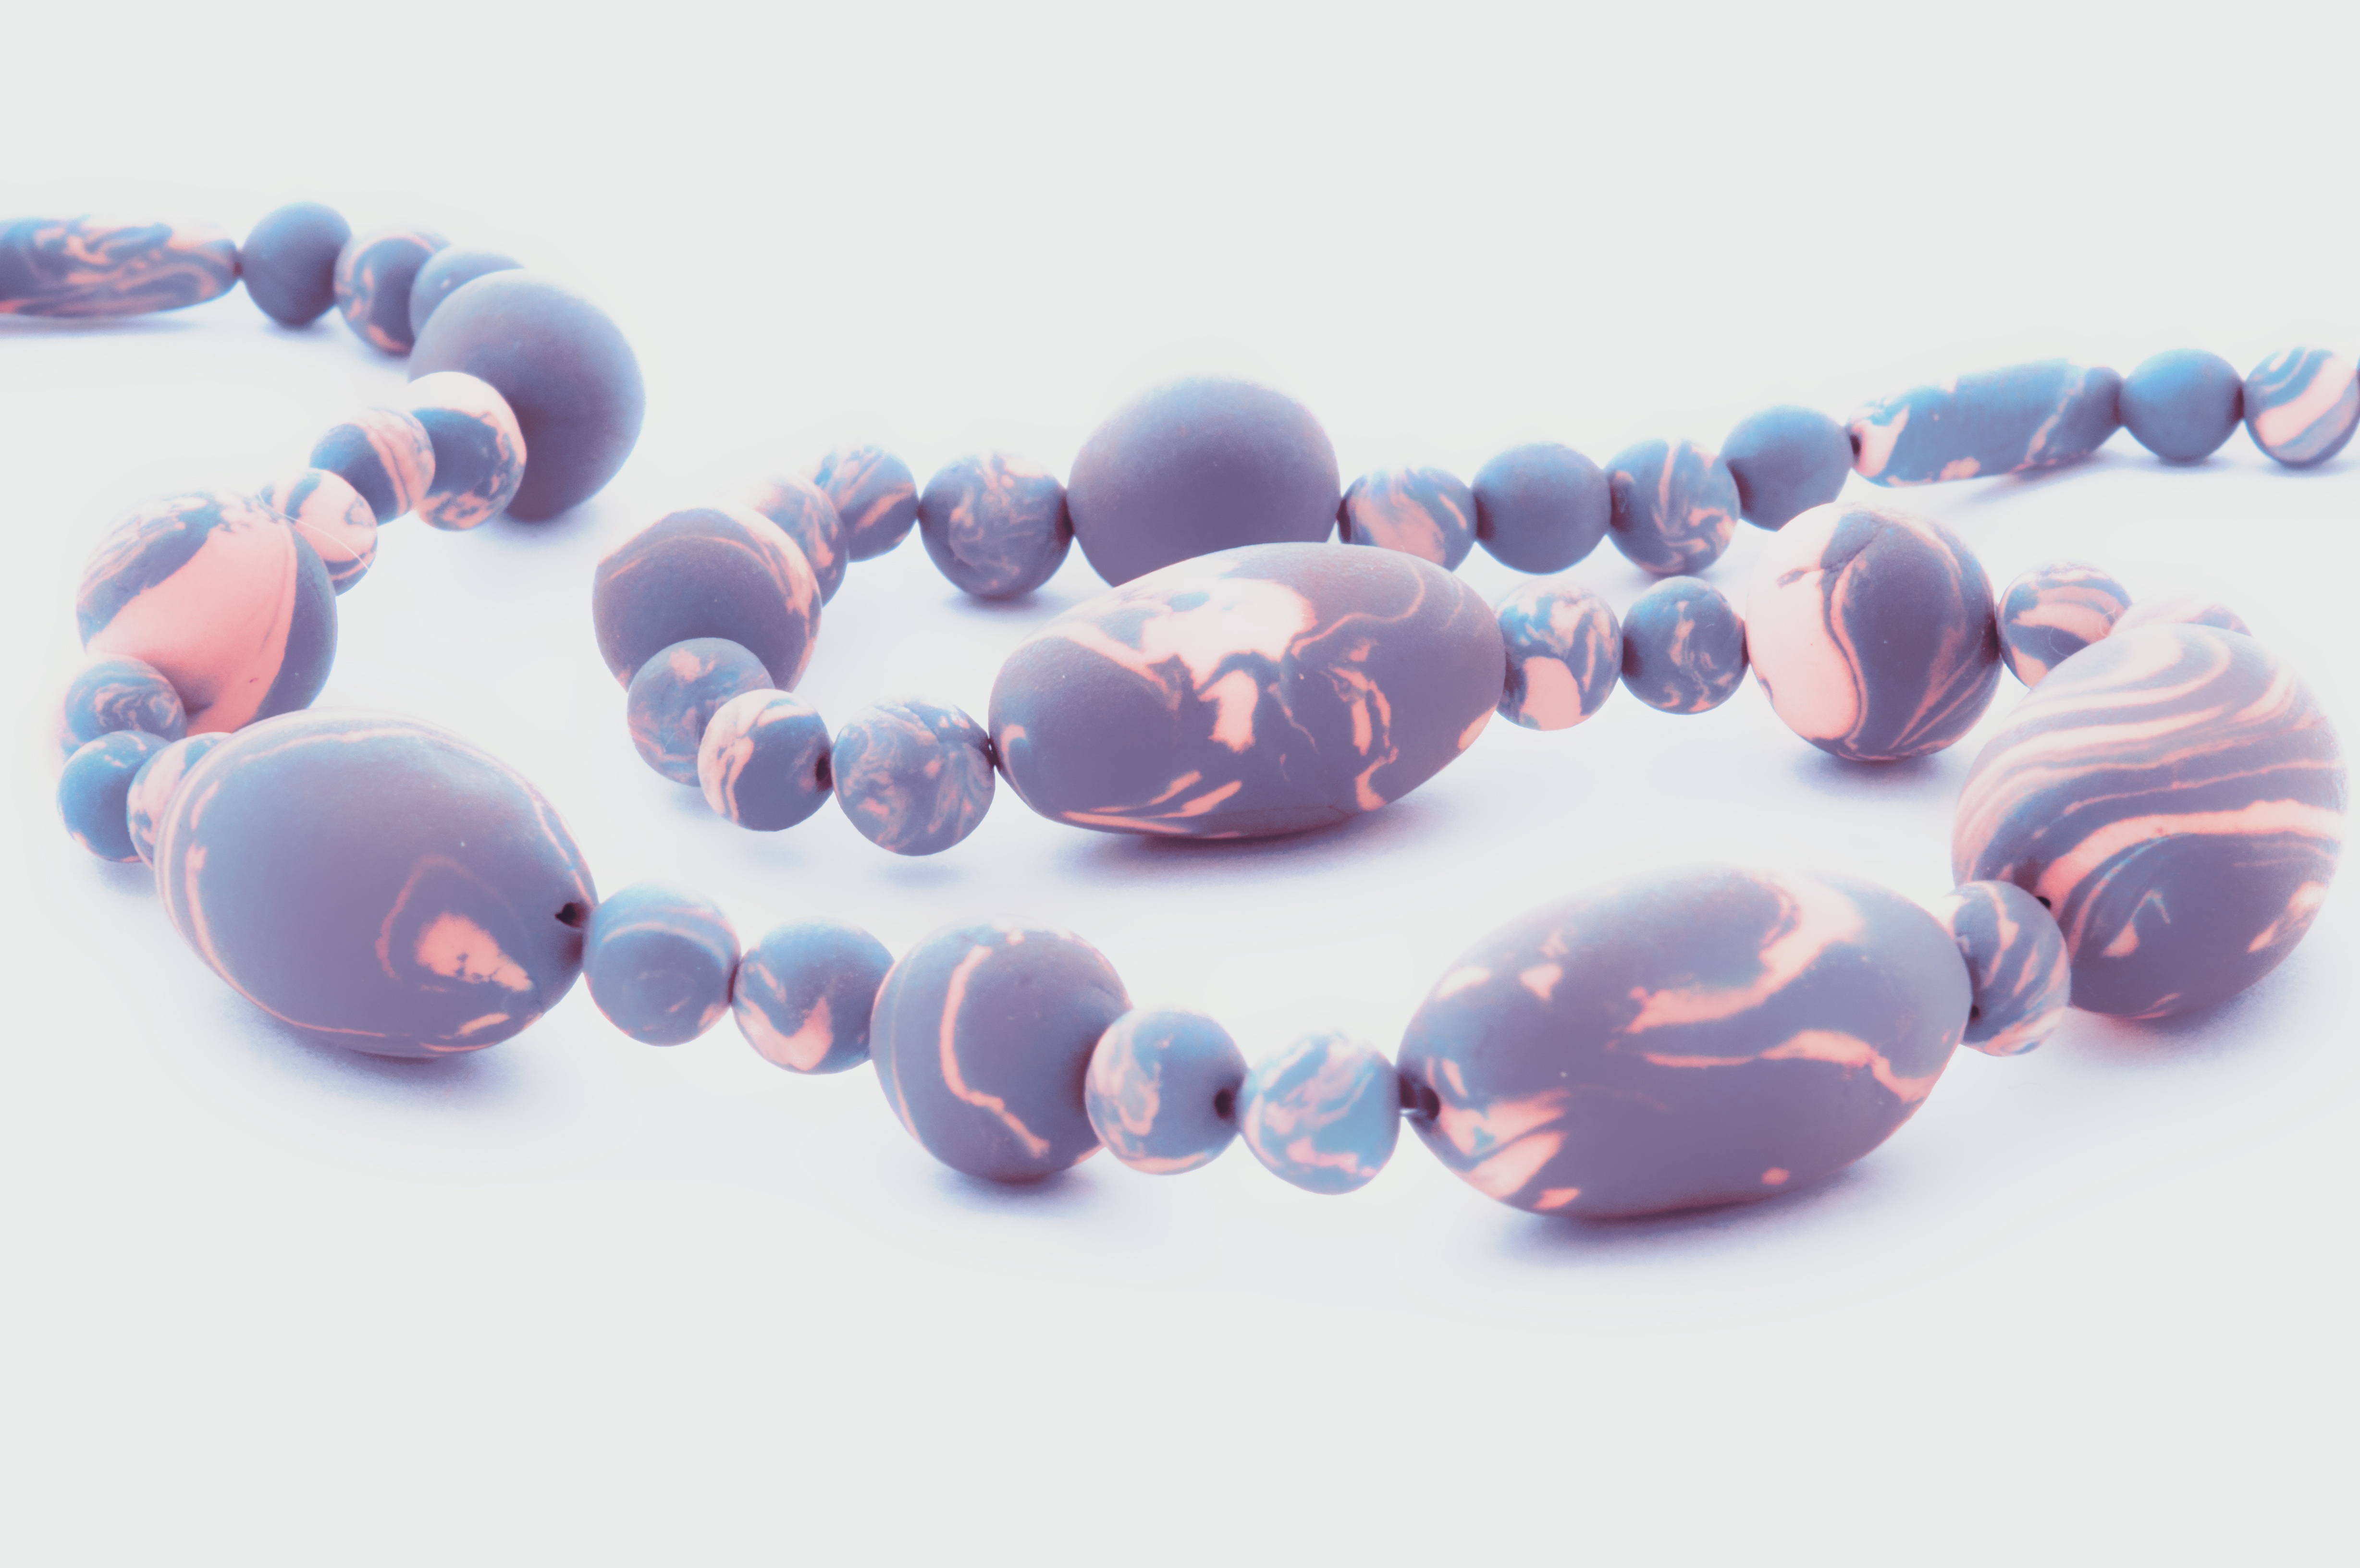
purple, petal, blue, bead, jewellery, art, violet, gemstone, jewelry making, fashion accessory